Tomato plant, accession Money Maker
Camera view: bottom (45 deg); turntable rotation: 270 degrees
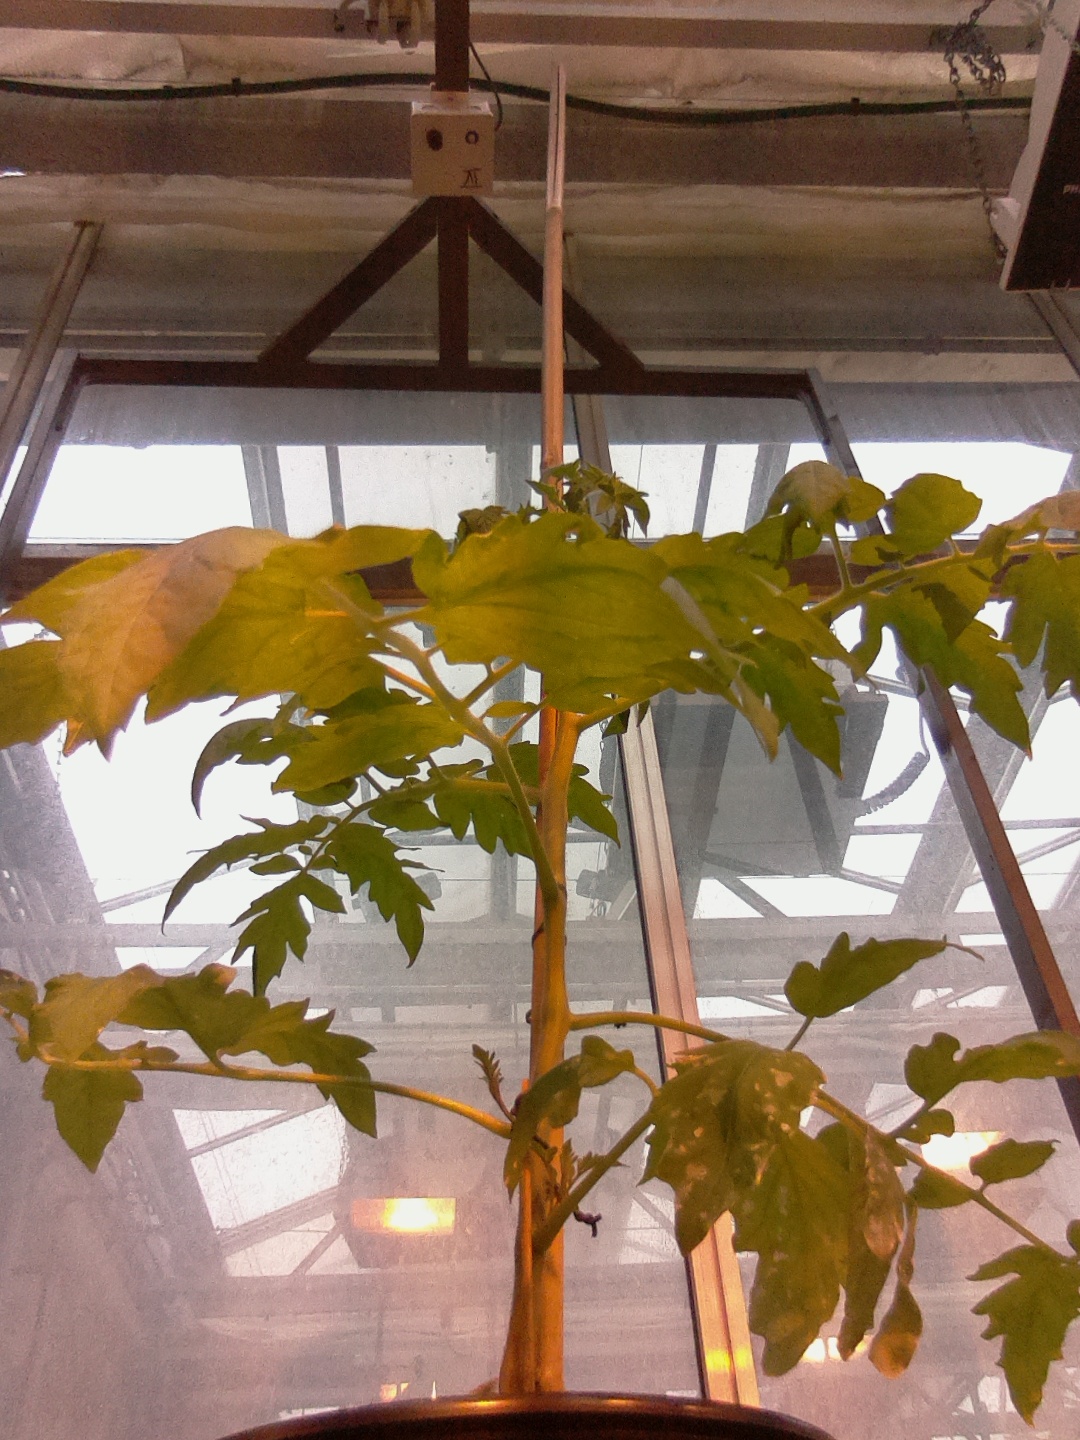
BBCH growth stage 52: 2 inflorescences visible